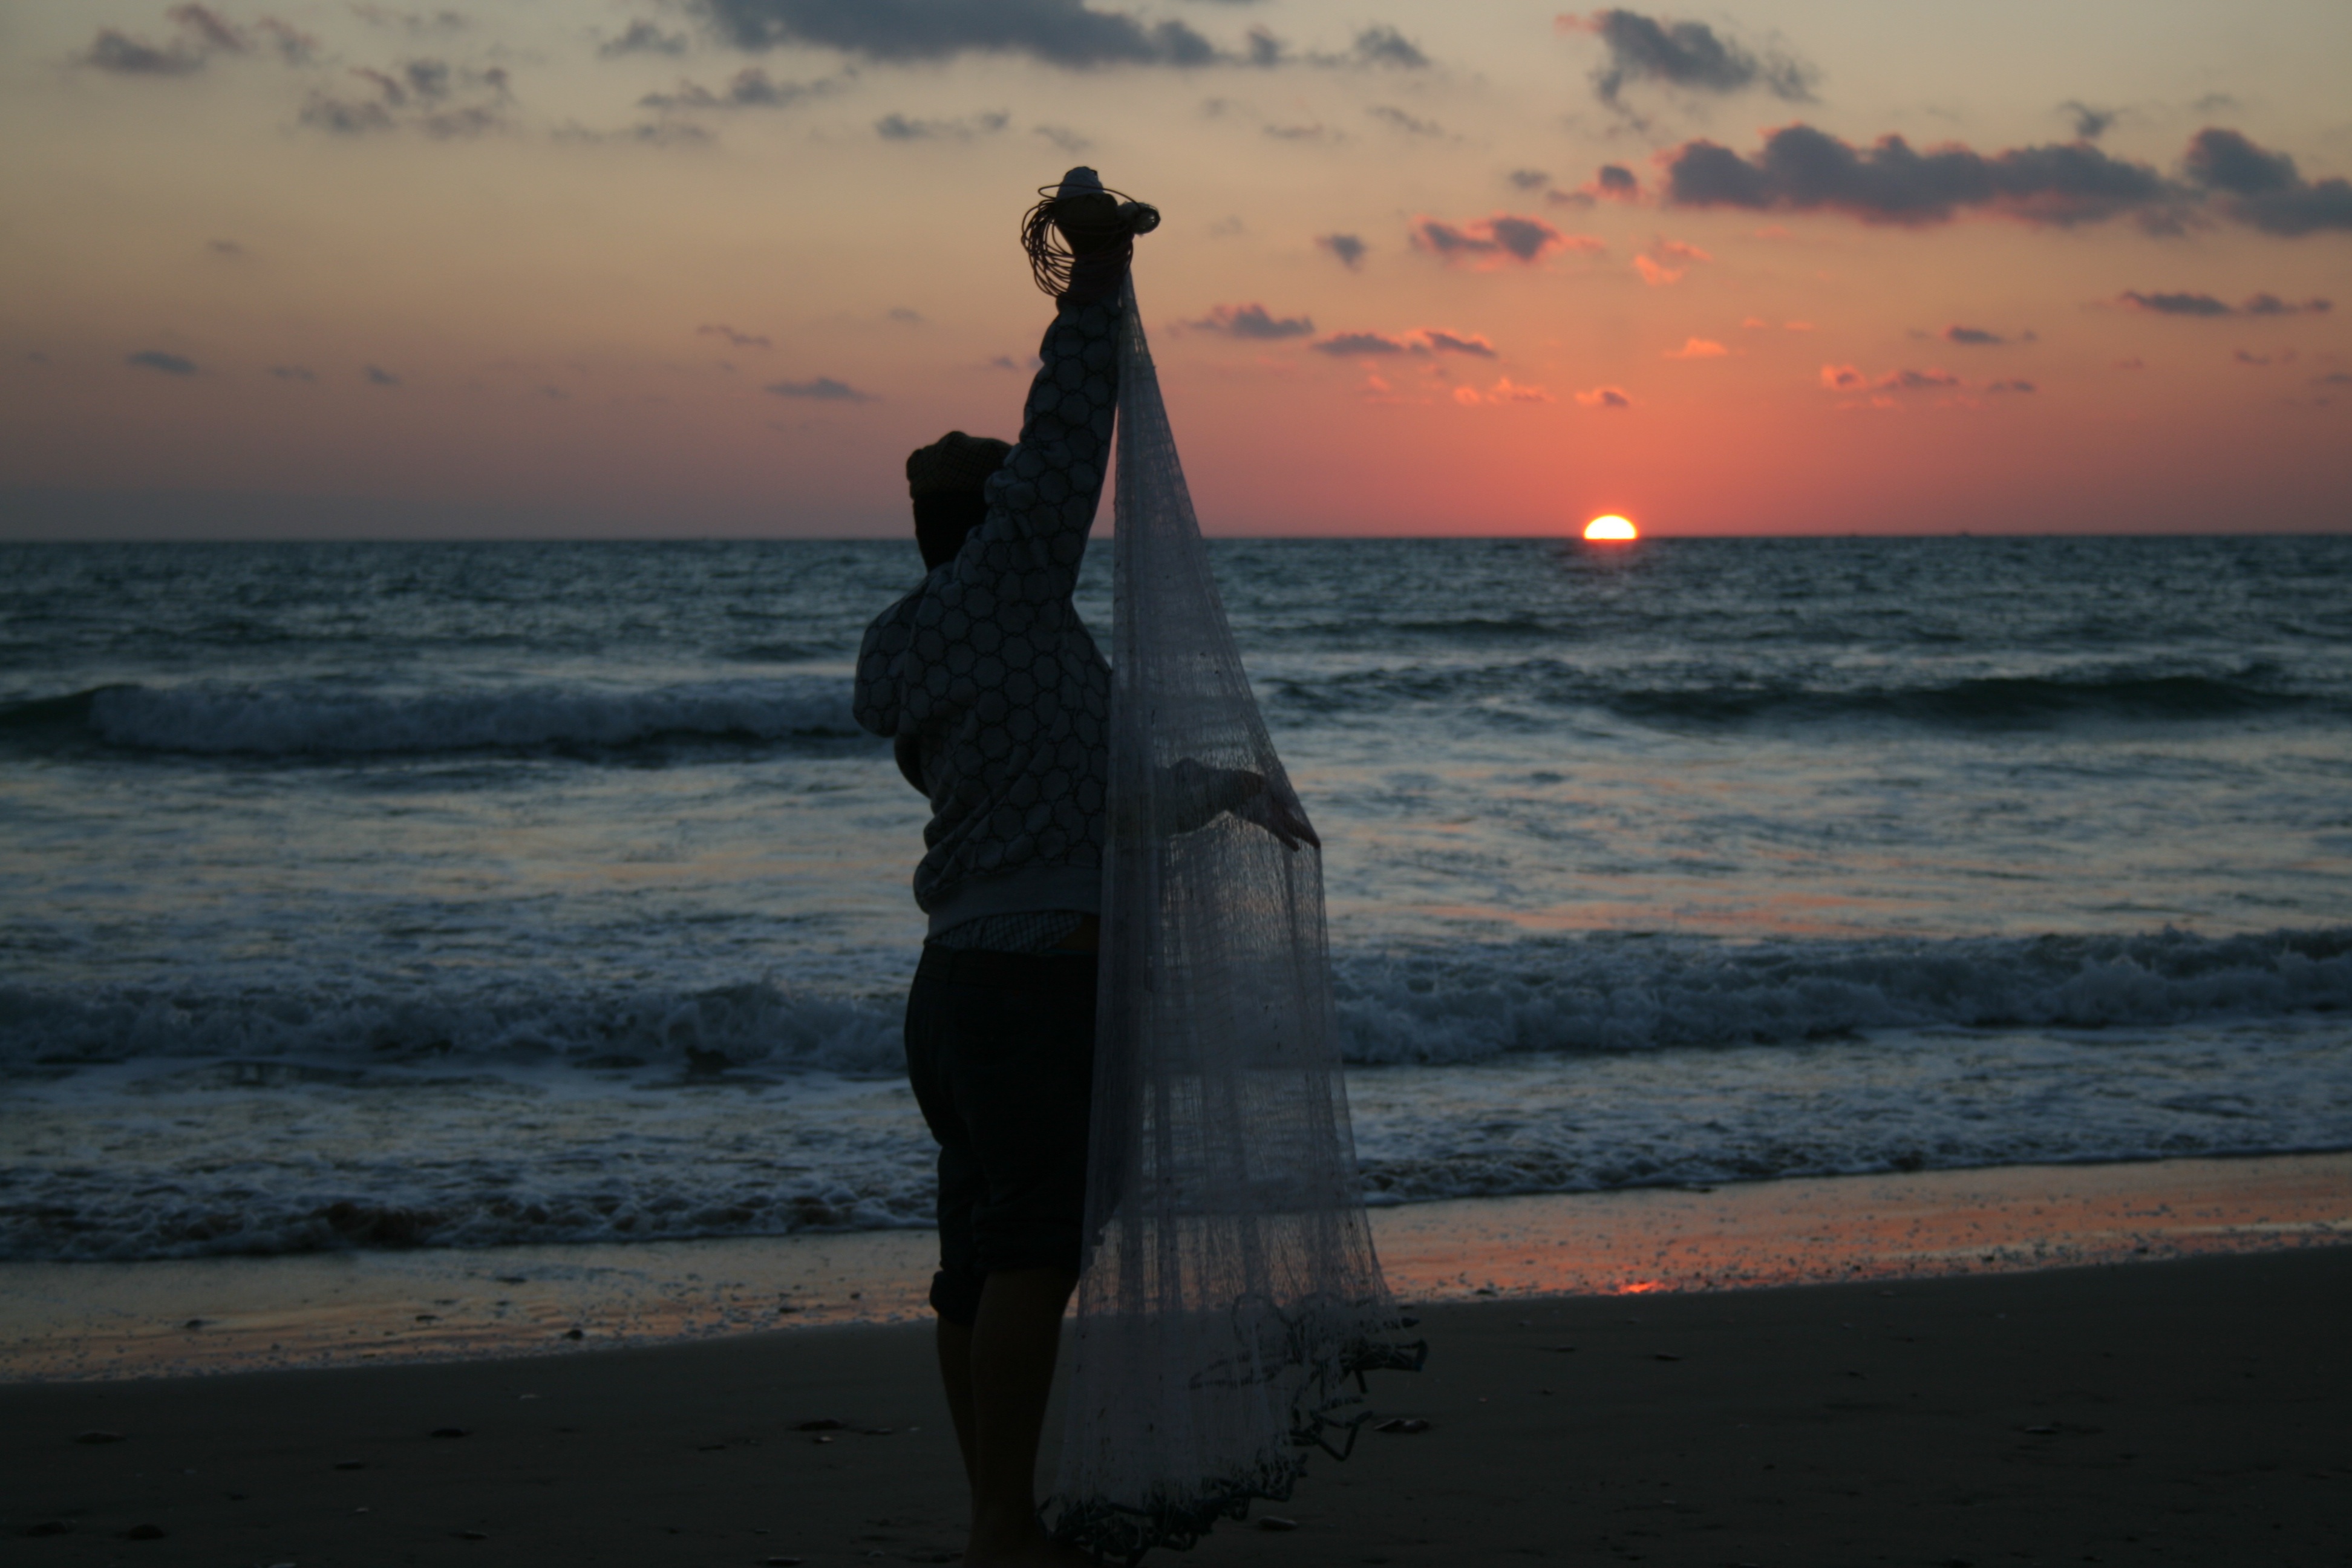
beach, sea, coast, sand, ocean, horizon, silhouette, sunrise, sunset, sunlight, morning, shore, wave, dusk, evening, fisherman, body of water, human positions